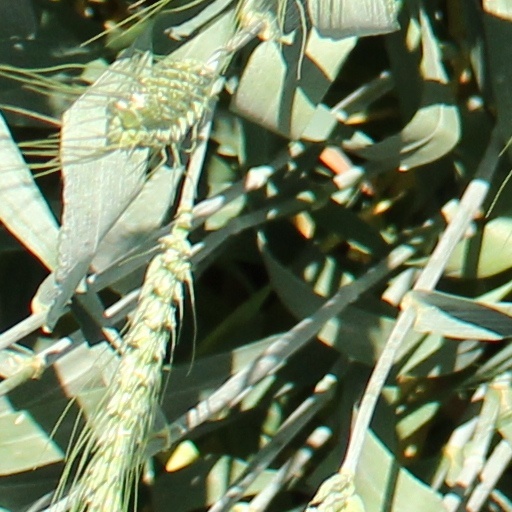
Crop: wheat